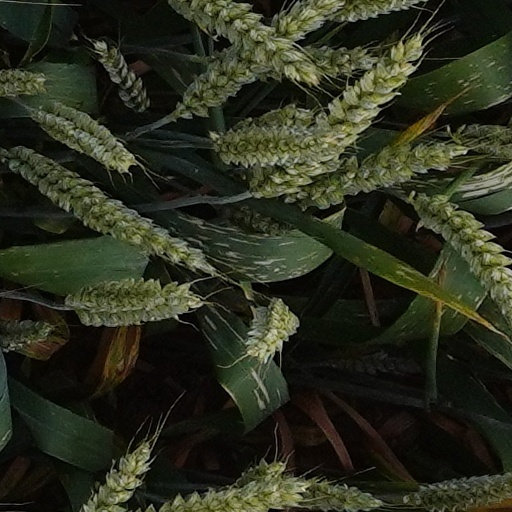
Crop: wheat